Brattvær Church

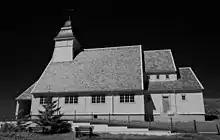
View of the church at night

The earliest existing historical records of the church date back to 1589, but the church was not new that year. It may have been built in the 1400s. The church originally stood on the highest hill on the small island of Brattværet, one of the larger islands about northwest of the main island of Smøla. In 1661, the church was described as a stave church without a tower or spire. The church did not have a very good churchyard in which coffins could be buried due to the rocky land. In the early 1700s, the church blew down in a large storm. Soon after, in 1709, a chapel was erected on the site. This chapel building was standing until 1888.